Dave Travis

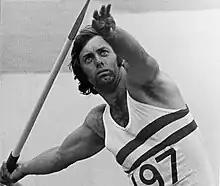

David Howard Travis (born 9 September 1945) was a British javelin thrower. He competed at the 1968 and 1972 summer Olympics in the javelin and won a gold medal in the 1967 World Student Games and the 1970 Commonwealth Games. He was an international athlete from 1965 to 1978 and the British record holder for 4 years.